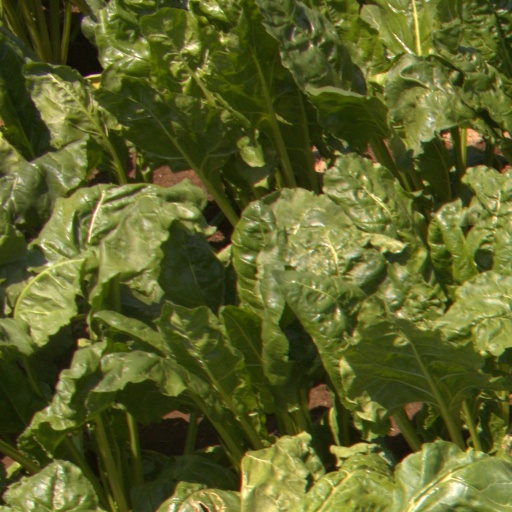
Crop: sugar beet